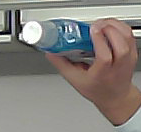
Product: sensodyne_mouthwash